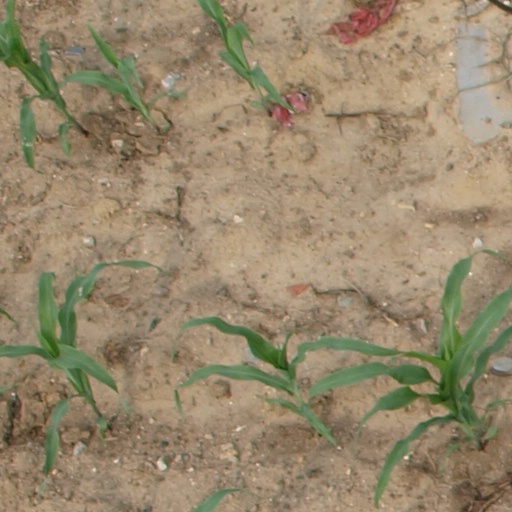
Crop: maize; corn